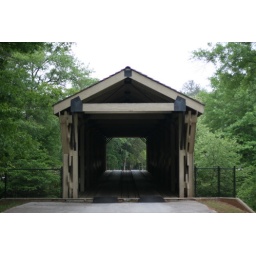
A covered wooden bridge near the Heritage Village in Maysville, GA.